USNS Impeccable

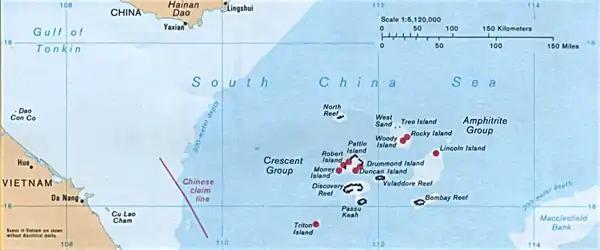
The Hainan Submarine Base is on the island of Hainan. The nearby Paracel Islands are administered by China, but claimed by both Vietnam and Taiwan

The United States lodged formal protests following the incident, stating that under international law, the U.S. military can conduct activities "in waters beyond the territorial sea of another state without prior notification or consent" including in an exclusive economic zone of another country. "The unprofessional maneuvers by Chinese vessels violated the requirement under international law to operate with due regard for the rights and safety of other lawful users of the ocean." China's Foreign Ministry responded that the Pentagon's complaints that five Chinese vessels had harassed "Impeccable" were "totally inaccurate", although this claim was disputed by several released reports, which all state that "Impeccable" was interfered with numerous times, both while operating in the area and when attempting to leave.